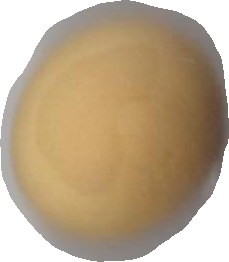
Variety: Dega